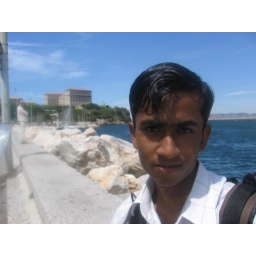
Marseille Visit 087 - Me against the blue water of mediterranean